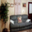
Label: couch